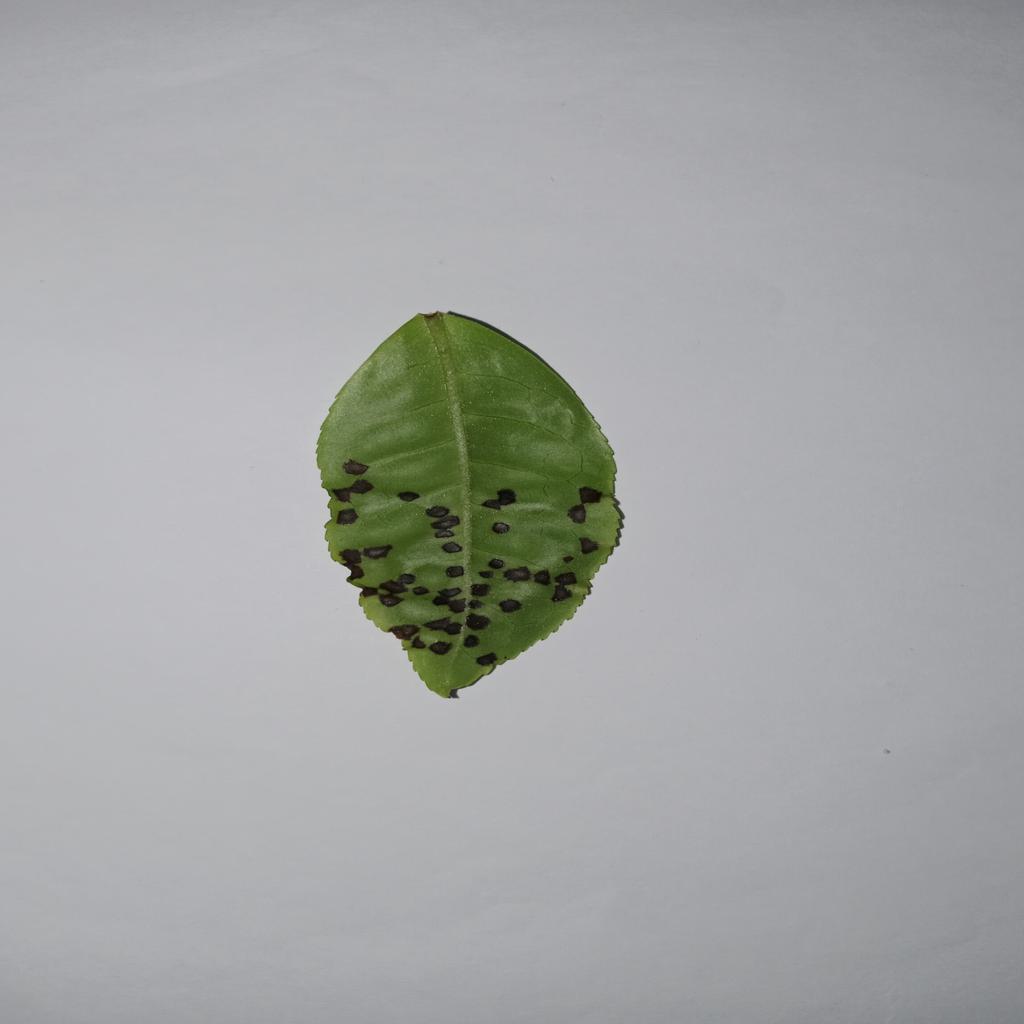
Label: Tea red scab